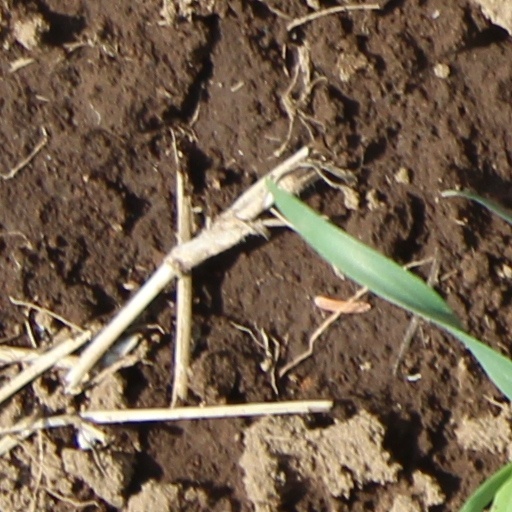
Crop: wheat